2017 Cleveland Browns season

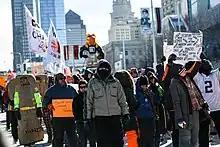
Fans at the imperfect season parade

A parade was held on January 6, 2018, at FirstEnergy Stadium in "honor" of the Browns' imperfect season and general ineptitude. It was organized by fan Chris McNeil through the contributions of fellow Browns fans and pain reliever manufacturer Excedrin. The parade's route went in the shape of a circle, signifying the number zero. Additionally, the parade organization raised over $17,000 of charitable donations which went to the Cleveland Food Bank.